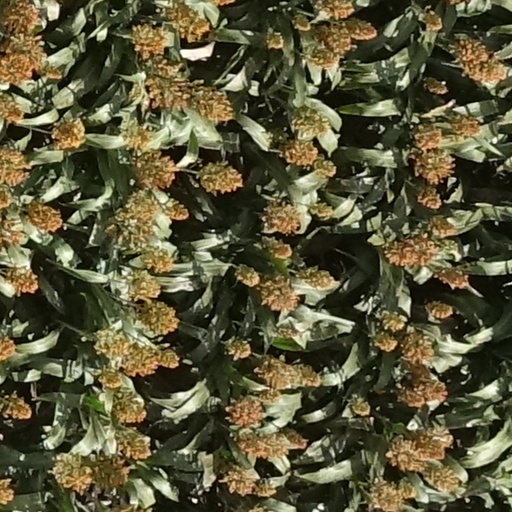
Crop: sorghum